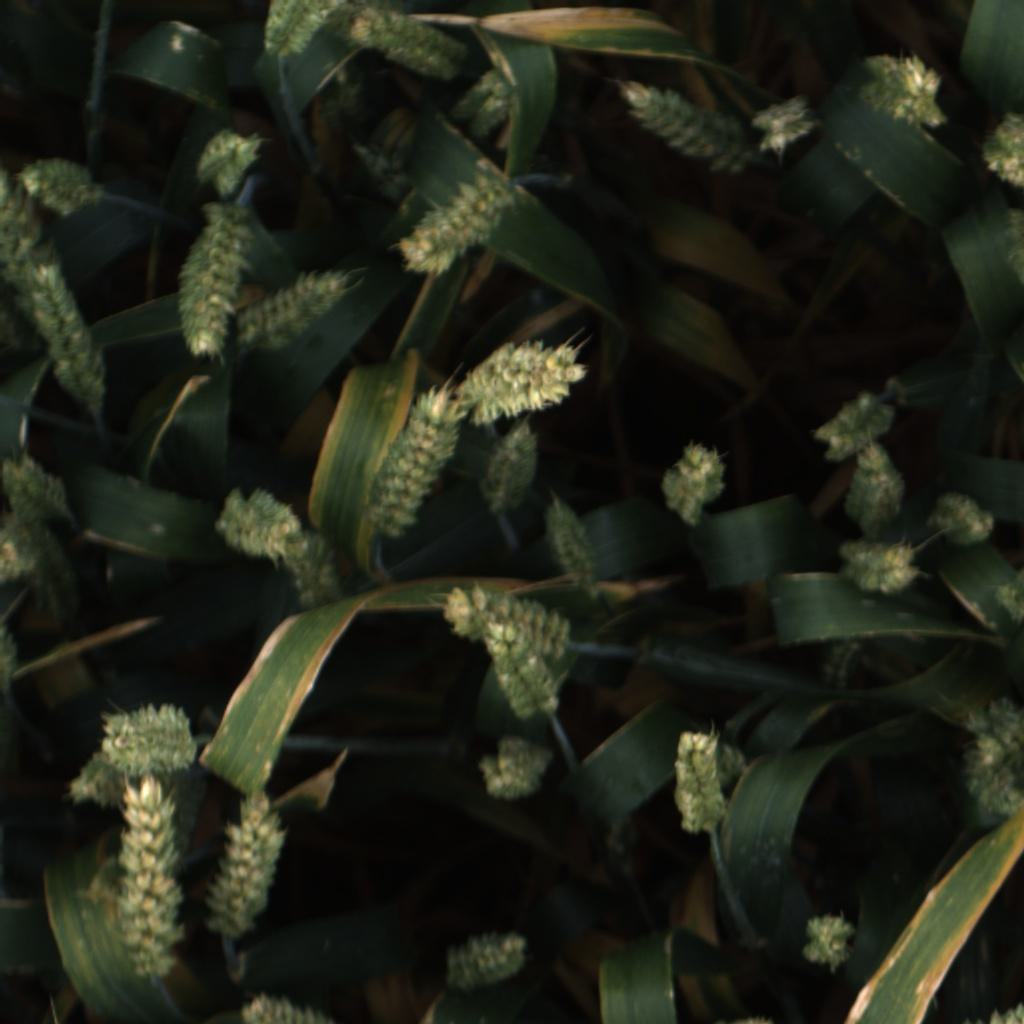
Country: UK
Location: Rothamsted
Wheat development stage: Filling - Ripening